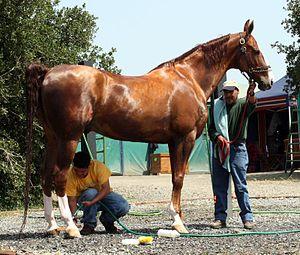
Le Saddlebred est une race de chevaux de selle d'origine américaine, anciennement connue sous le nom de Kentucky Saddlebred. La race est gérée par l'American Saddle-Horse Breeders’ Association qui tient le studbook et qui cherche à fixer les caractéristiques originelles de la race. C'est un cheval fin et élégant qui a la particularité de posséder des allures supplémentaires nommées le slow gait et le rack. Il est destiné essentiellement aux exhibitions.